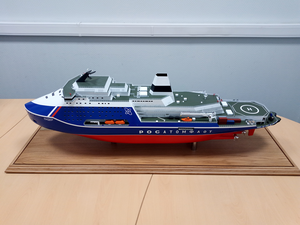
Un brise-glace à propulsion nucléaire est un navire capable d'opérer en continu, conçu pour frayer les voies maritimes gelées grâce à sa proue renforcée. Une propulsion nucléaire offre davantage de puissance et une plus grande autonomie que les systèmes à gazole. Par exemple, les brise-glaces du modèle Arktika peuvent naviguer à pleine puissance pendant 24 h avec 300 g d'uranium enrichi et rester quatre ans sans se ravitailler.